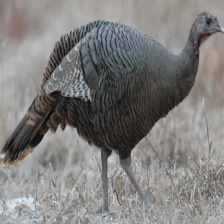
Species: WILD TURKEY
Scientific name: MELEAGRIS GALLOPAVO